Westminster Abbey

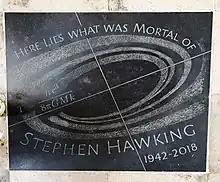
The grave of scientist Stephen Hawking in the nave of the abbey

In June 2009, the first major building work in 250 years was proposed. A corona – a crown-like architectural feature – was suggested to be built around the lantern over the central crossing, replacing an existing pyramidal structure dating from the 1950s. This was part of a wider £23-million development of the abbey completed in 2013. On 4 August 2010, the Dean and Chapter announced that, "after a considerable amount of preliminary and exploratory work", efforts toward the construction of a corona would not be continued.